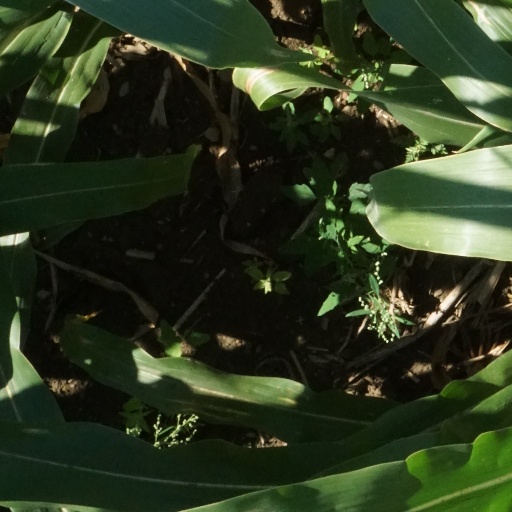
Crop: maize; corn